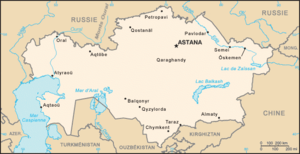
Carte du Kazakhstan traduite en français.
Le Kazakhstan, en forme longue la république du Kazakhstan, est un pays situé majoritairement au nord de l'Asie centrale et en partie en Europe de l'Est. Sa capitale est Noursoultan, anciennement nommée Astana.
La frontière terrestre entre le Kazakhstan et la Russie est la deuxième plus longue frontière internationale du monde après celle qui court entre le Canada et les États-Unis. D'une longueur de 6 846 km, elle sépare la République du Kazakhstan de la Fédération de Russie : c'est la plus longue frontière terrestre continue du monde séparant deux États.
Voici une liste de points extrêmes du Kazakhstan.